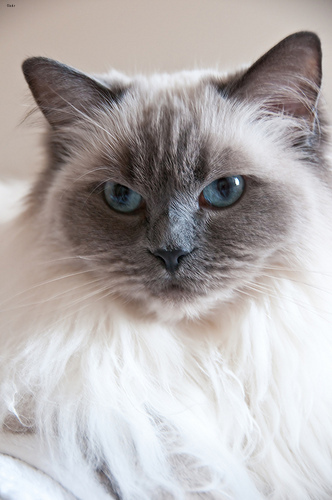
Animal: cat
Breed: ragdoll